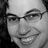
Emotion: happy